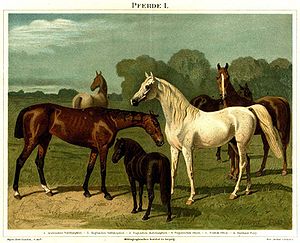
Hesteracer
Der findes antagelig omkring 500 hesteracer i verden, hvoraf cirka 100 kan regnes som mere eller mindre almindelige. Heste kan inddeles på mange måder. En helt grundlæggende inddeling er at skelne mellem små og store hesteracer. Hesteracer med en typisk skulderhøjde på mindre end 148 cm, defineres derfor som ponnier. Ponnierne inddeles imidlertid yderligere efter størrelse, idet forskellene kan være store.